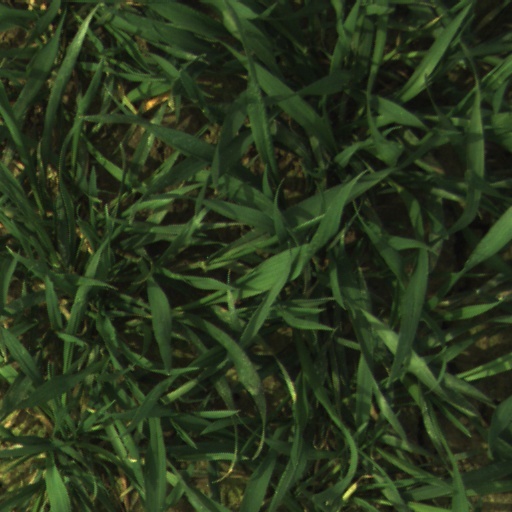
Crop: wheat